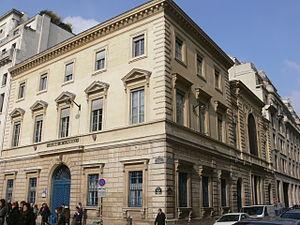
Chambre de commerce de Paris, Place de la Bourse et rue Notre-Dame-des-Victoires